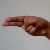
The image shows a hand gesture representing the letter 'H' in Indian Sign Language.